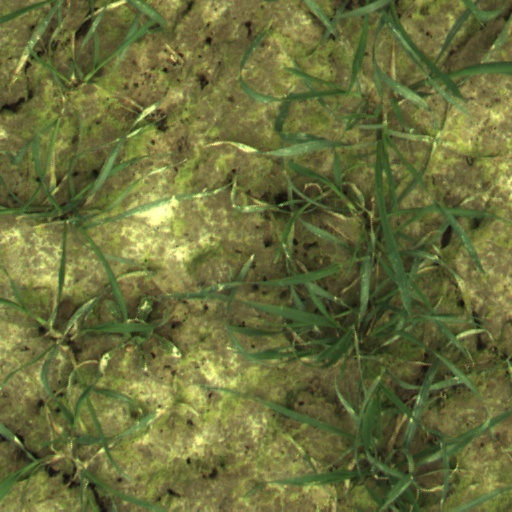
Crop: wheat